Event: Typhoon Ruby
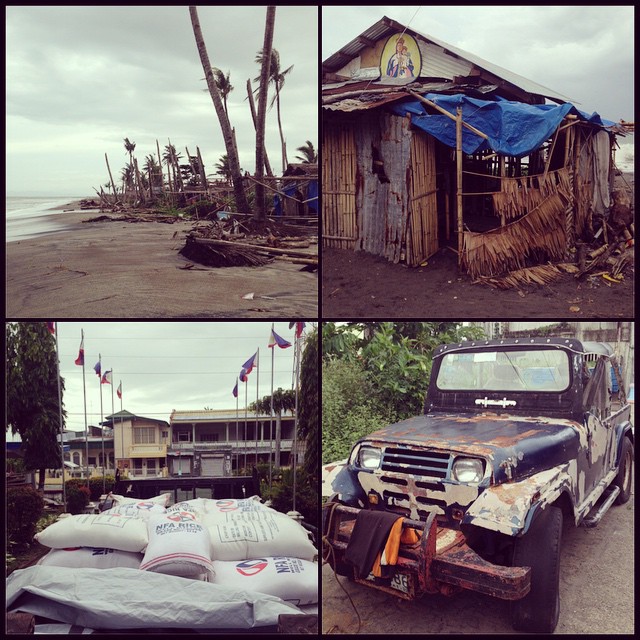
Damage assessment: damage